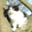
Label: cat